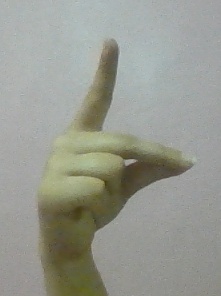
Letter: ta